In Your House 1

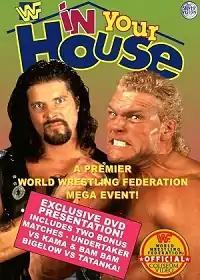
VHS cover featuring Diesel and Sid

In Your House (retroactively titled In Your House: Premiere, and sequentially known as In Your House 1) was the inaugural In Your House professional wrestling pay-per-view (PPV) event produced by the World Wrestling Federation (WWF, now WWE). The event took place on May 14, 1995, at the Onondaga County War Memorial in Syracuse, New York. The In Your House series was established to be held as monthly PPVs to take place between the WWF's "Big Five" PPVs at the time: WrestleMania, King of the Ring, SummerSlam, Survivor Series, and Royal Rumble.